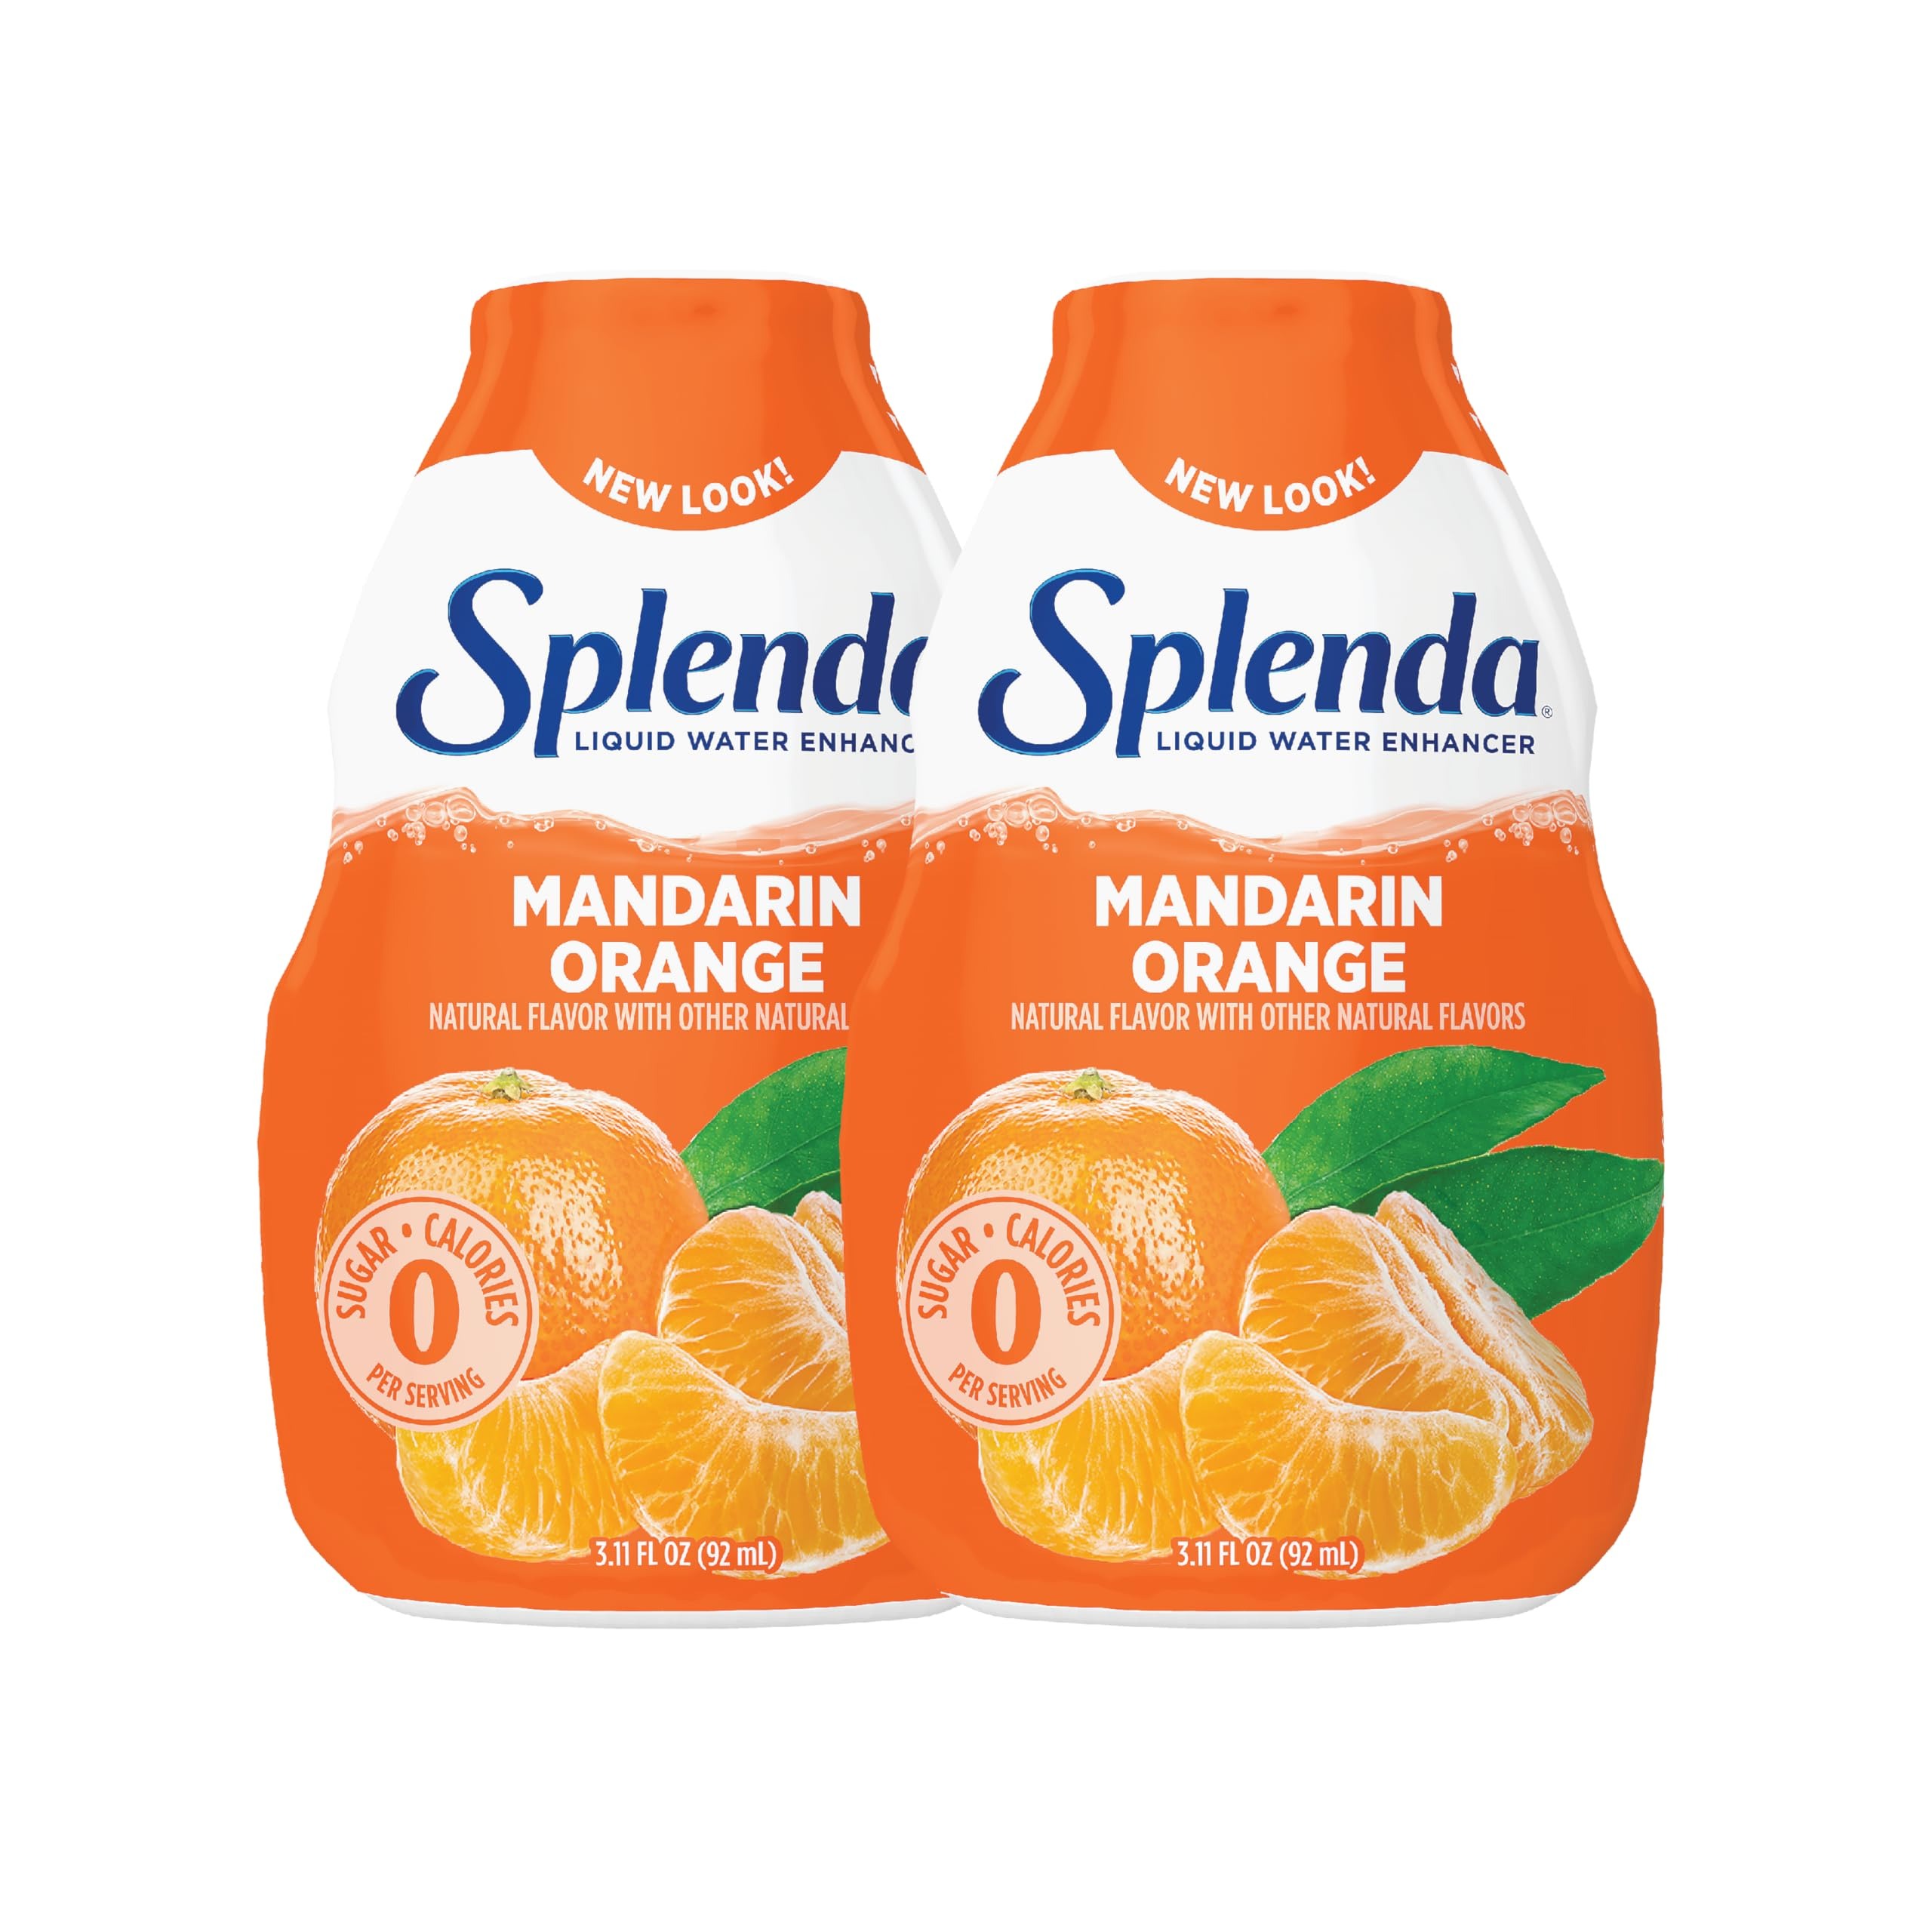
Item Name: SPLENDA Liquid Water Enhancer Drops, Sugar Free, Zero Calorie, Natural Flavor, Concentrated Drink Mix, 3.11 Fl Oz Each Bottle (Mandarin Orange, 2 Pack)
Bullet Point 1: 0 SUGAR, 0 CALORIES, 0 CARBS - Enjoy a great tasting drink without regretting the sugar, calories, or carbs
Bullet Point 2: MADE WITH NATURAL FLAVORS - Deliciously tropical mandarin orange flavor
Bullet Point 3: 30 SERVINGS PER BOTTLE - 1 bottle of Splenda Mandarin Orange liquid water enhancer makes about 30 - 12 fl. oz servings
Bullet Point 4: EASY TO USE, PORTABLE - Leak-proof squirt bottle with flip-top cap allows for easy single-handed use for at home and on-the-go
Bullet Point 5: MADE WITH SPLENDA – Splenda is the #1 recommended sweetener brand among doctors & dietitians clinically treating patients in the United States
Value: 6.22
Unit: Fl Oz

Price: 10.99